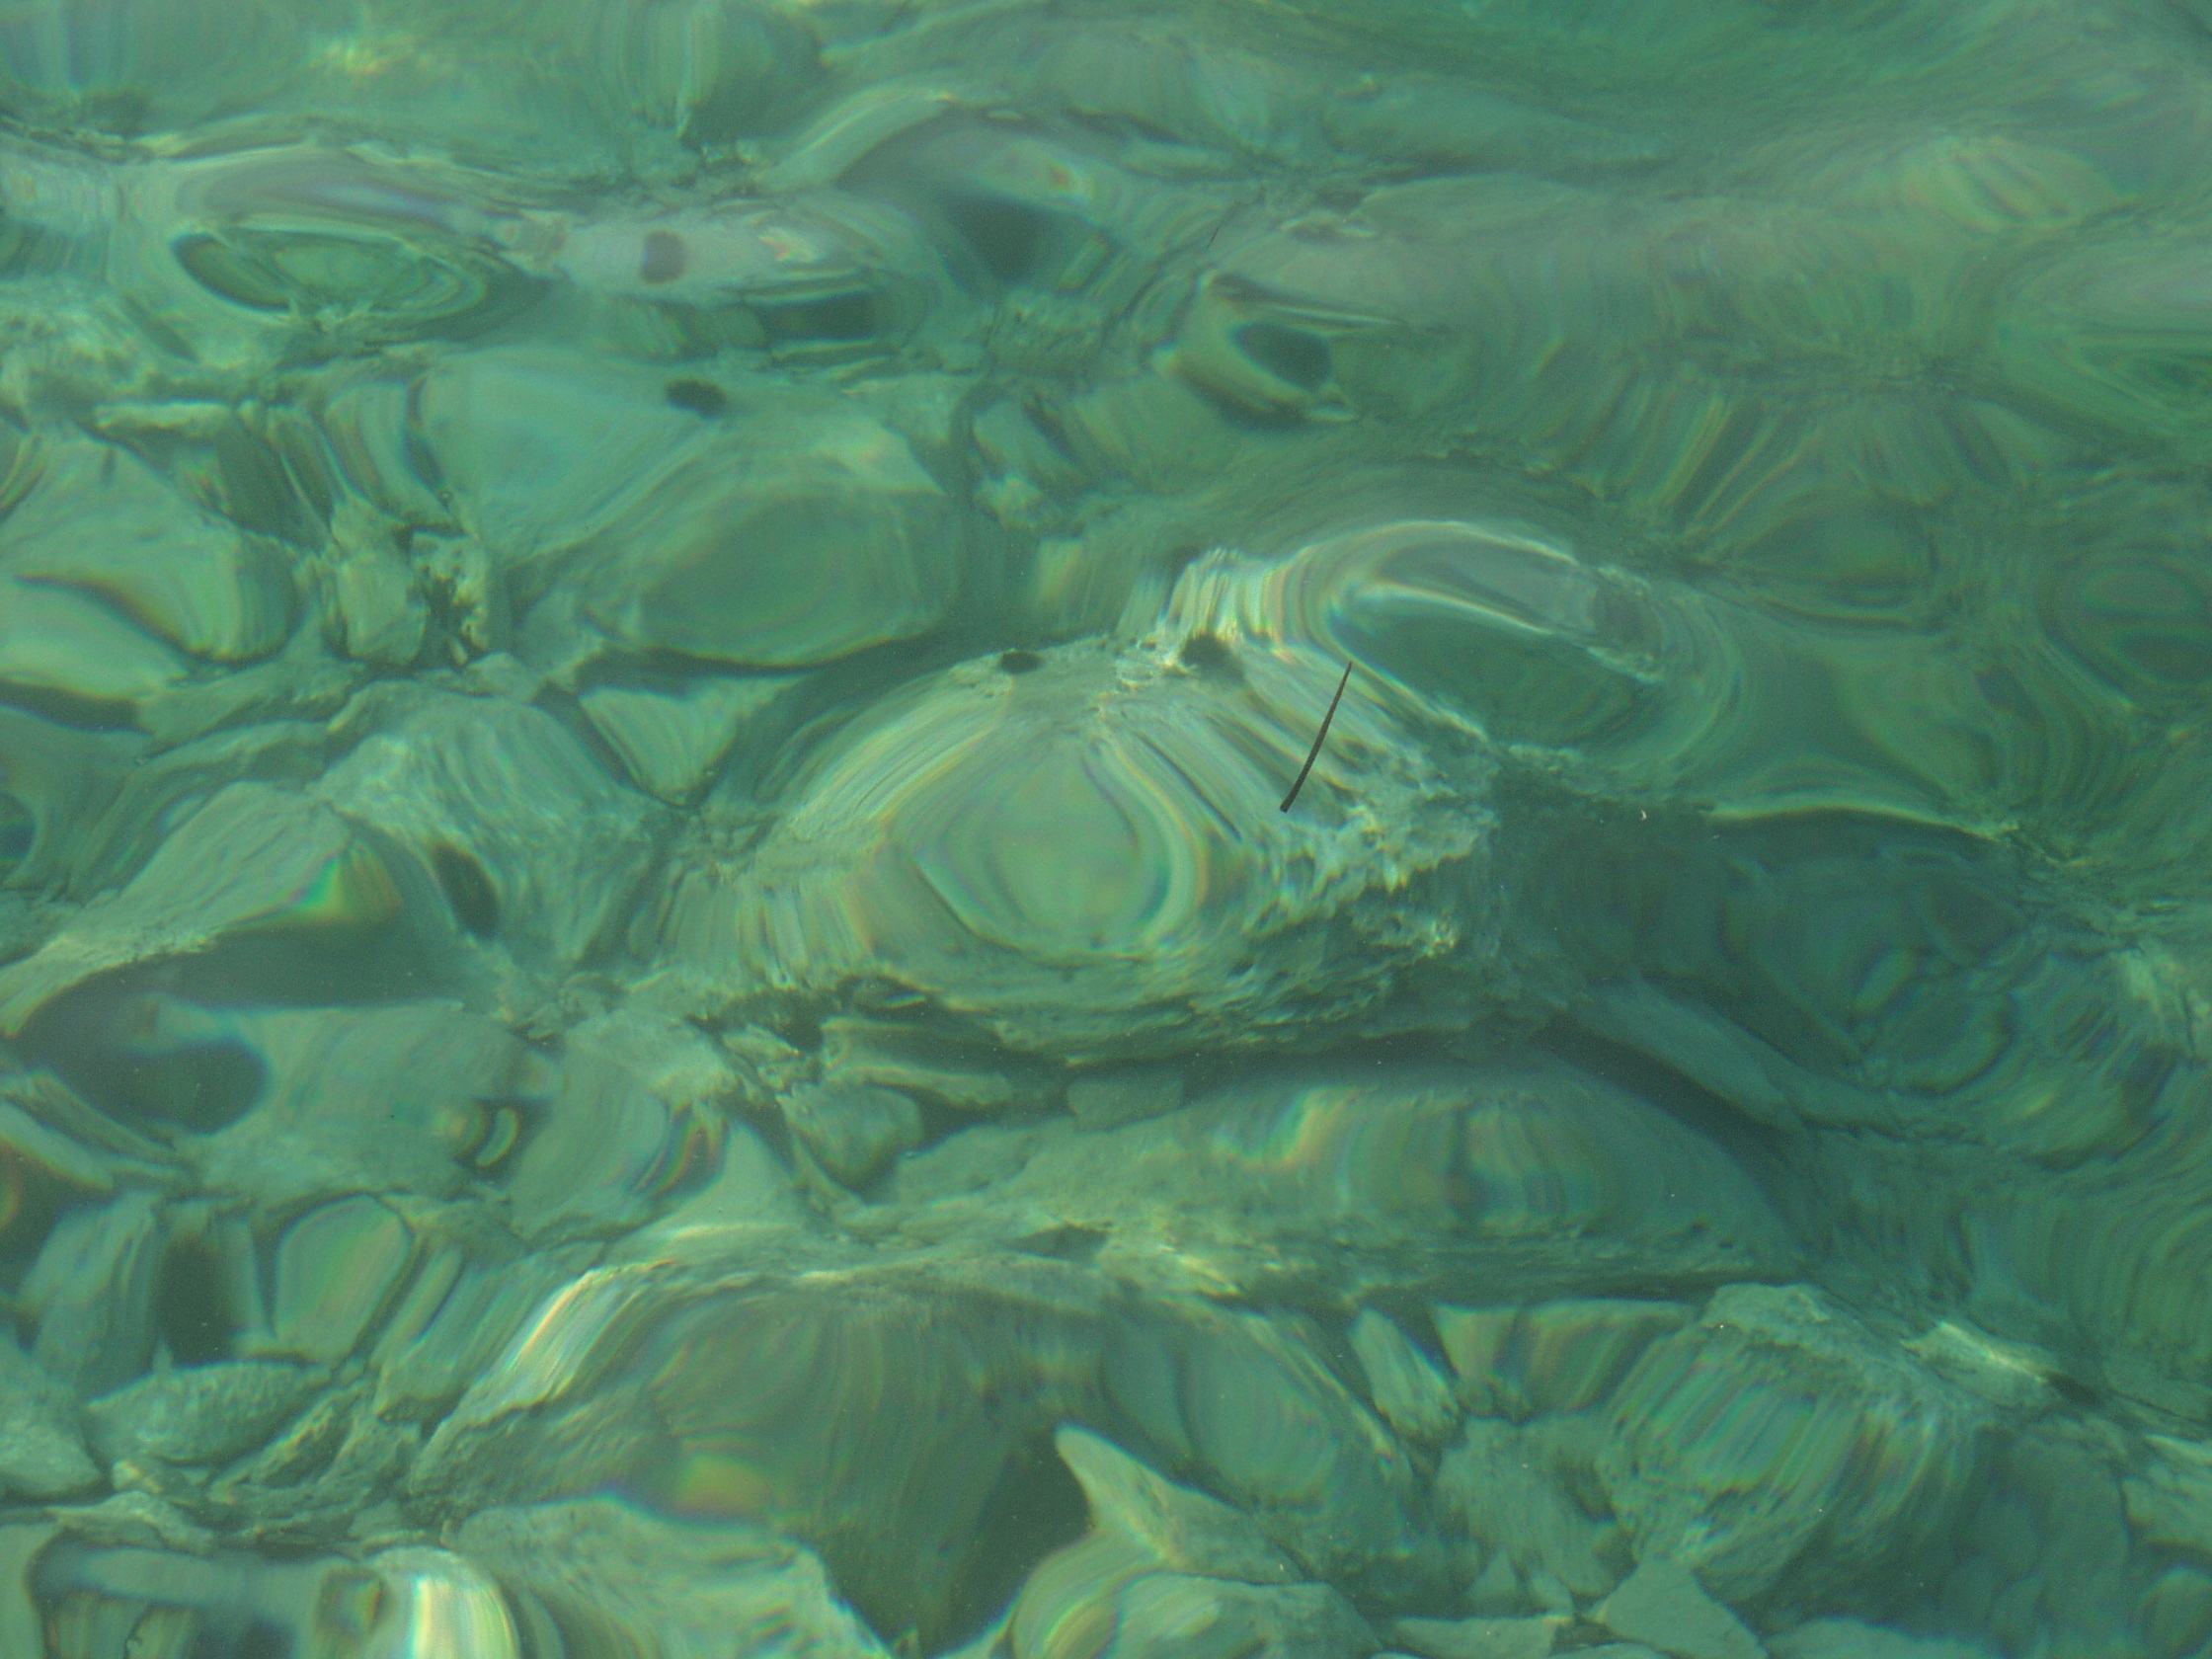
water, lake, underwater, green, reflection, biology, seaweed, blue, fish, coral reef, reef, algae, mirroring, kelp, green algae, marine biology